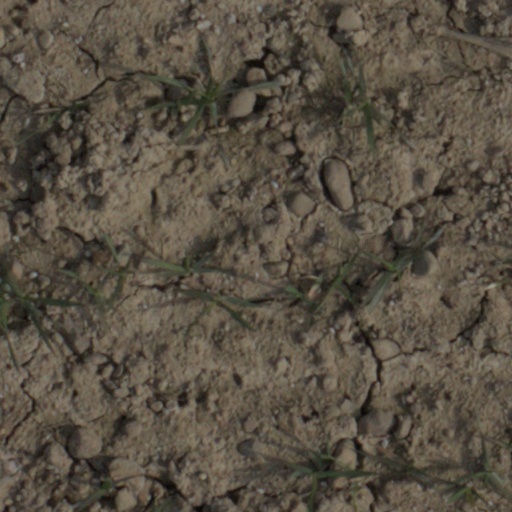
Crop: wheat